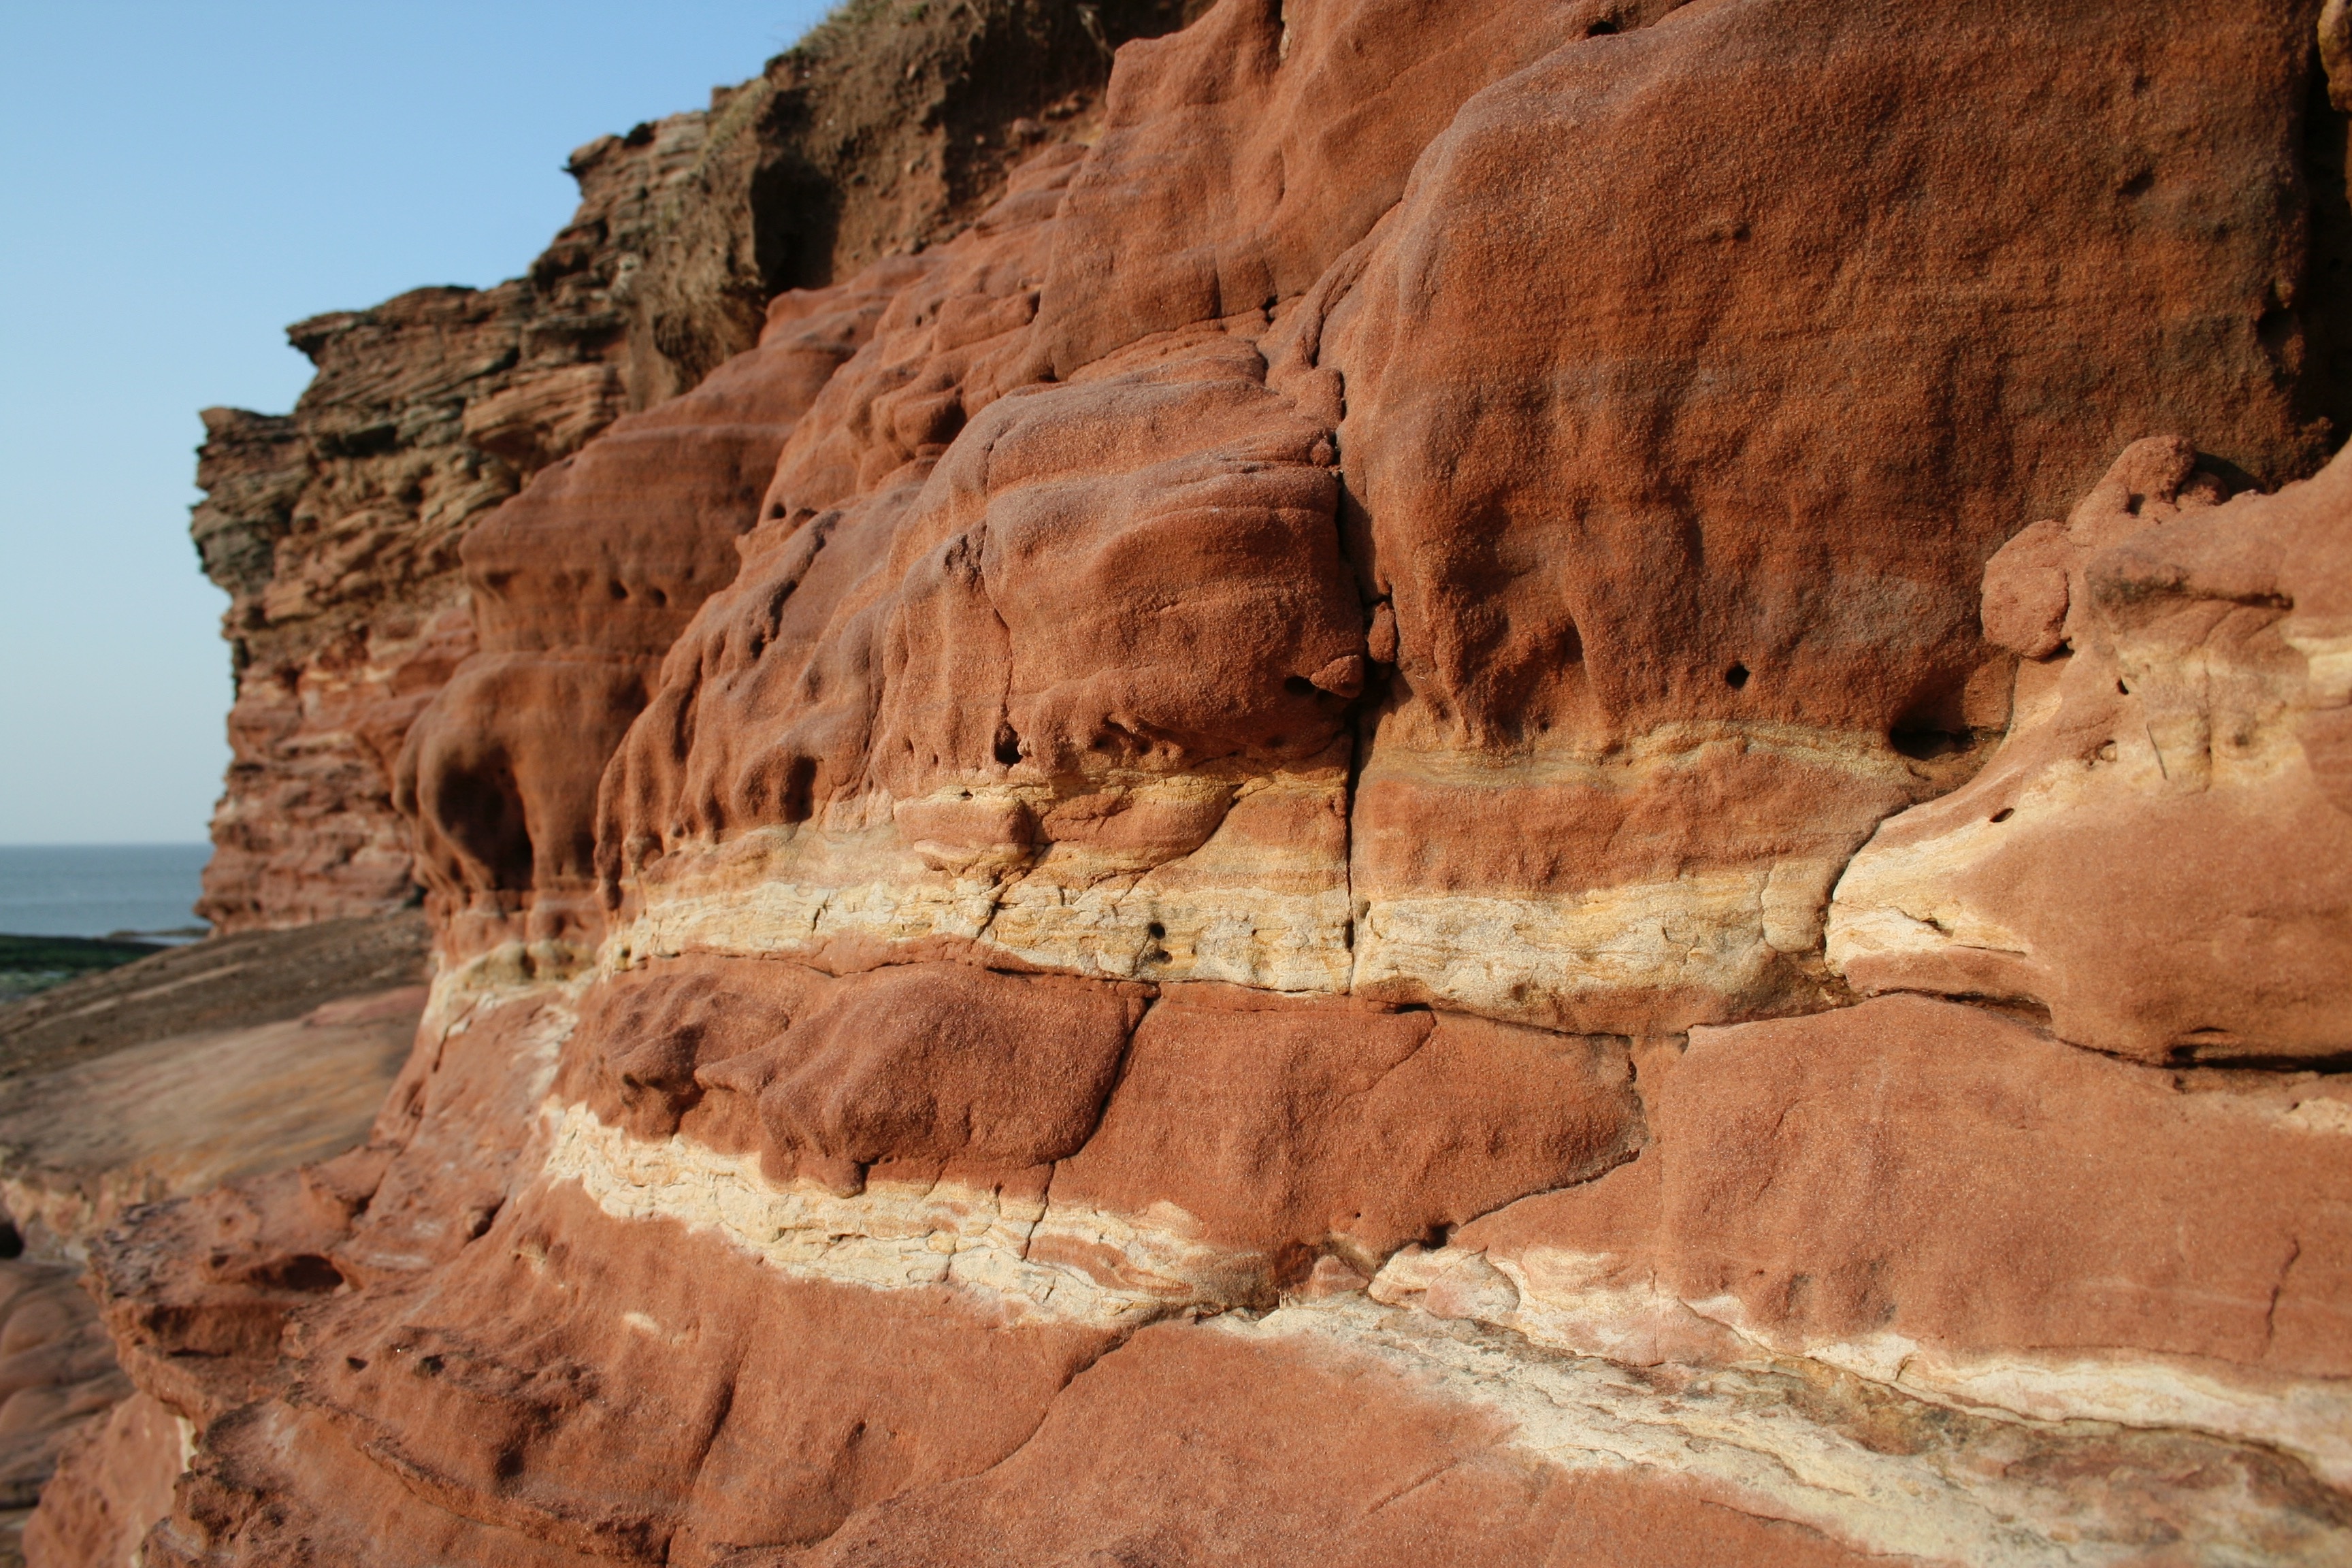
rock, sandstone, valley, formation, cliff, arch, red, island, canyon, terrain, rocks, geology, badlands, wadi, landform, natural arch, geographical feature